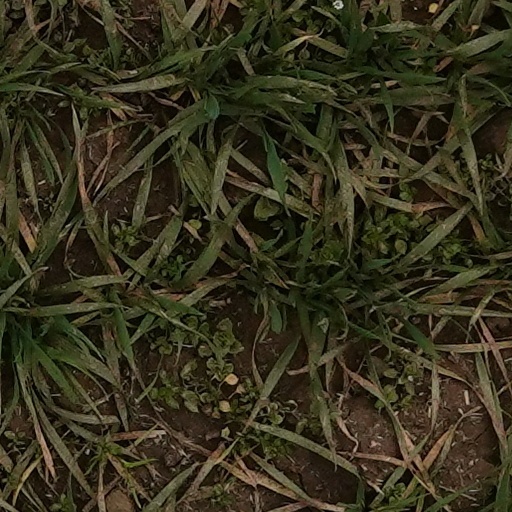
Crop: wheat